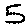
Label: 5